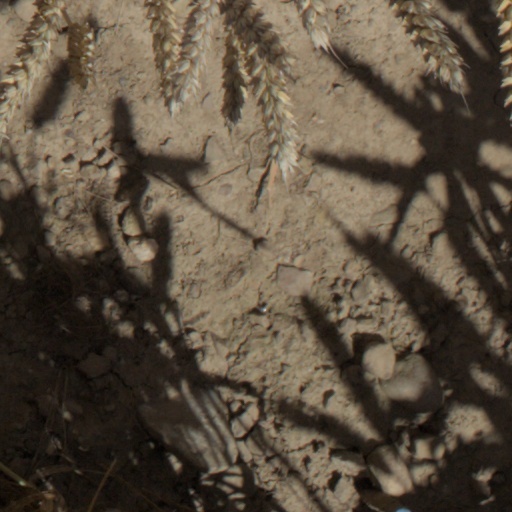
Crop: wheat